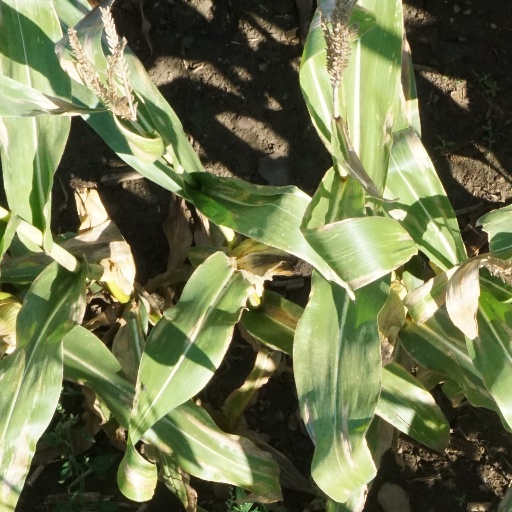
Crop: maize; corn